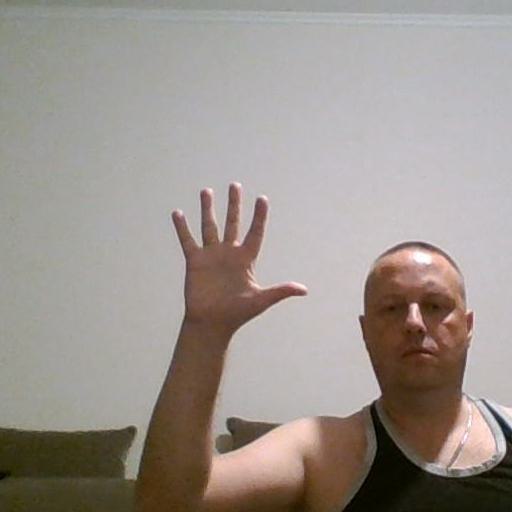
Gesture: palm